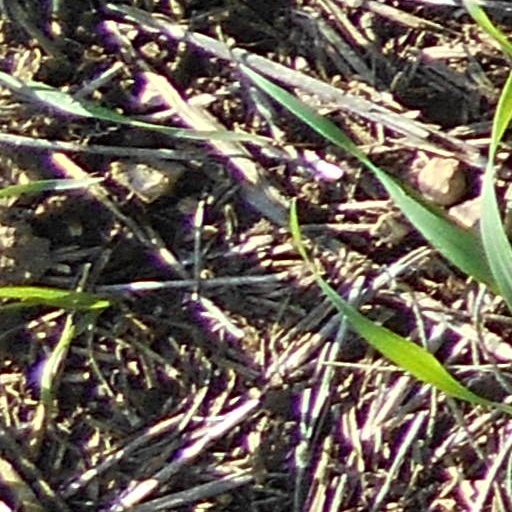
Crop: wheat